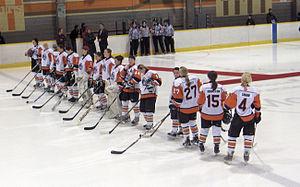
Présentation d'avant-match des joueuses du Burlington
Les Barracudas de Burlington sont une équipe féminine de hockey sur glace de Burlington en Ontario au Canada qui a joué de 2007 à 2012 dans la Ligue canadienne de hockey féminin. L'équipe jouait ses matchs à domicile au Appleby Ice Center situé dans Burlington.